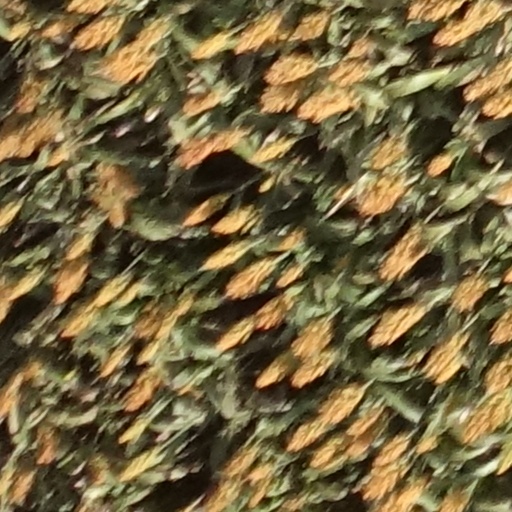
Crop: sorghum